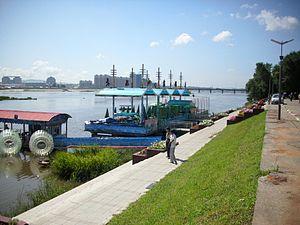
Le district de Dong'an est une subdivision administrative de la province du Heilongjiang en Chine. Il est placé sous la juridiction de la ville-préfecture de Mudanjiang.